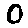
Label: 0